Outline of Austria

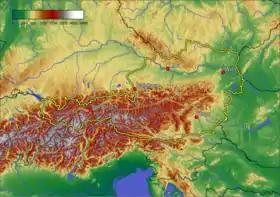
An enlargeable topographic map of Austria

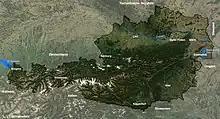
An enlargeable satellite map of Austria

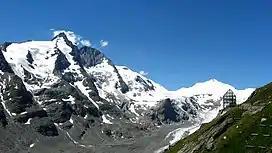
Grossglockner is, at 3,798 metres above the Adriatic (12,461 ft), the highest mountain in Austria

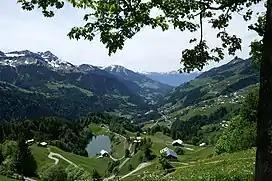
The Great Walser Valley

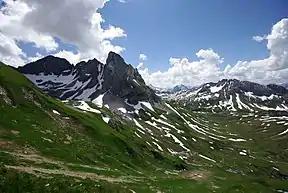
The Untere Wildgrubenspitze, the highest peak of the Lechquellen Mountains in Austria

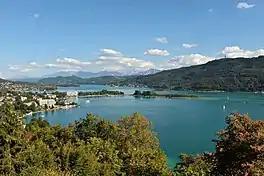
Wörthersee, Carinthia's largest lake

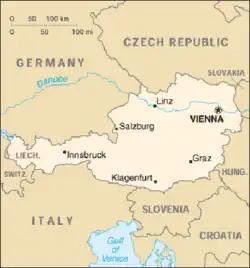
Map showing Austria and its neighbors

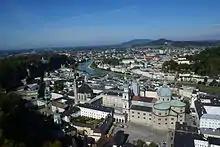
Salzburg, the fourth-largest city in Austria

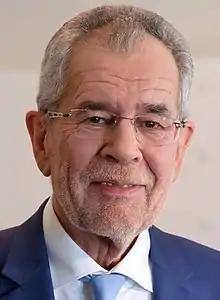
Alexander Van der Bellen, president of Austria.

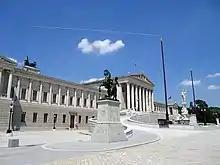
Parliament Building on Ringstraße, Vienna

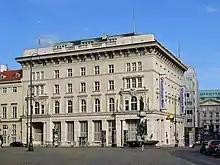
Seat of the Constitutional Court in Vienna

International organization membership of Austria